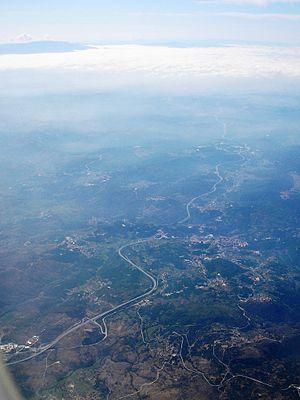
L'autoroute portugaise A24 E 801 relie l' au niveau de Viseu à la frontière espagnole à proximité de Vila Verde da Raia en passant par Lamego, Peso da Régua, Vila Real, Vila Pouca de Aguiar et Chaves. Elle traverse l'intérieur nord du pays. Sa longueur est actuellement de 162 kilomètres.